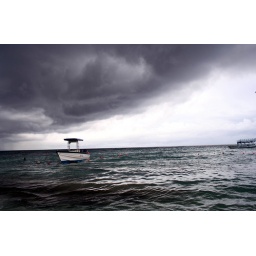
boat with man in water 10